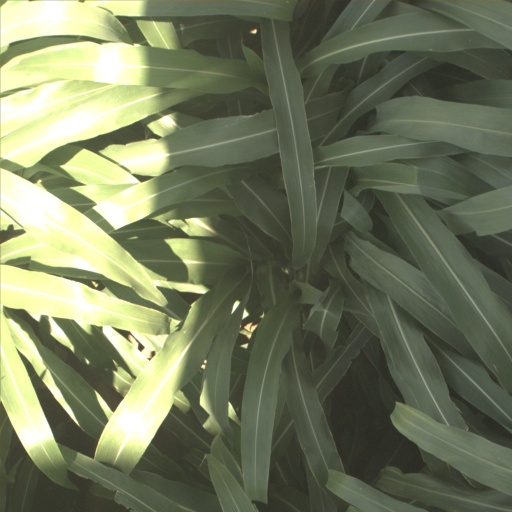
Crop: sorghum